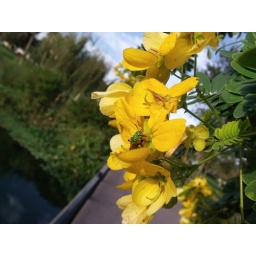
emerald bee looking especially beautiful in a yellow flower